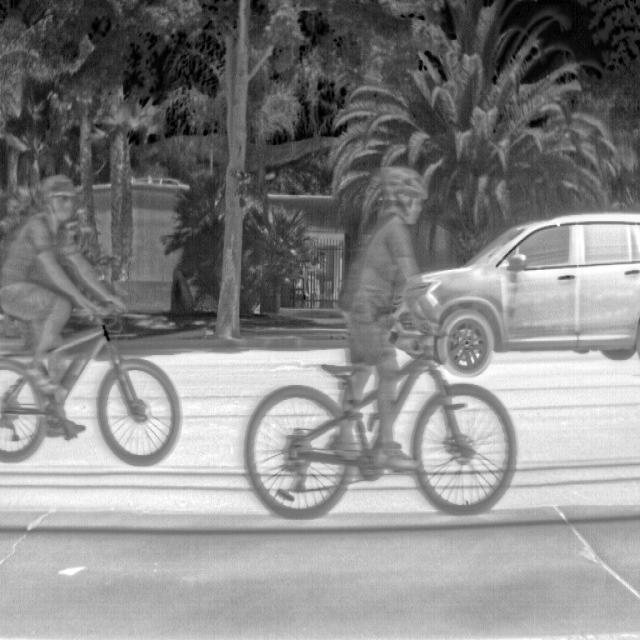
Detected objects:
label: person
label: person